Question: When was the picture taken?
Tambaya: Da yaushe aka ɗauki hoton?
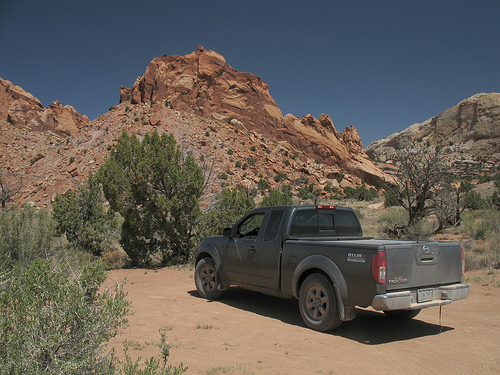
Answer: Daytime.
Amsa: Da rana.